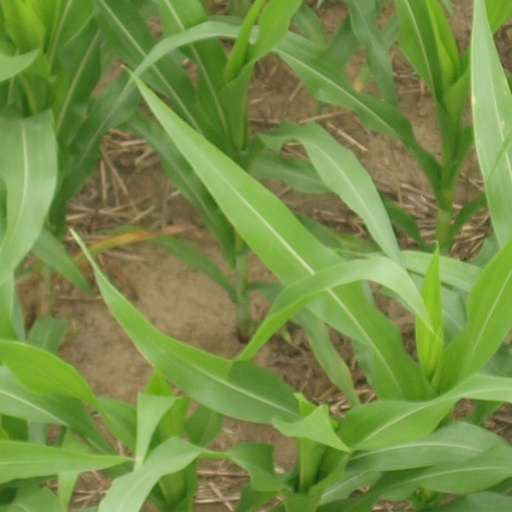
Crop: maize; corn